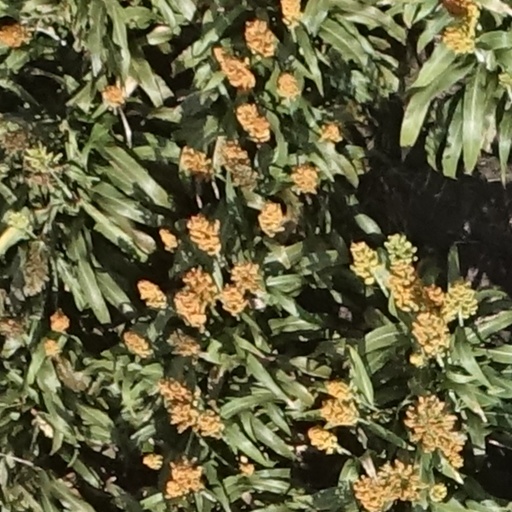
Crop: sorghum